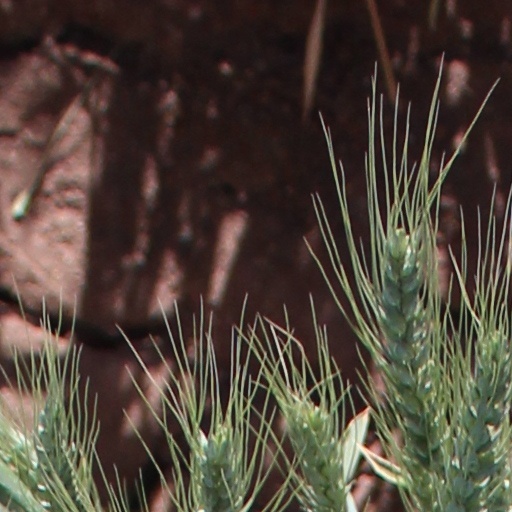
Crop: wheat